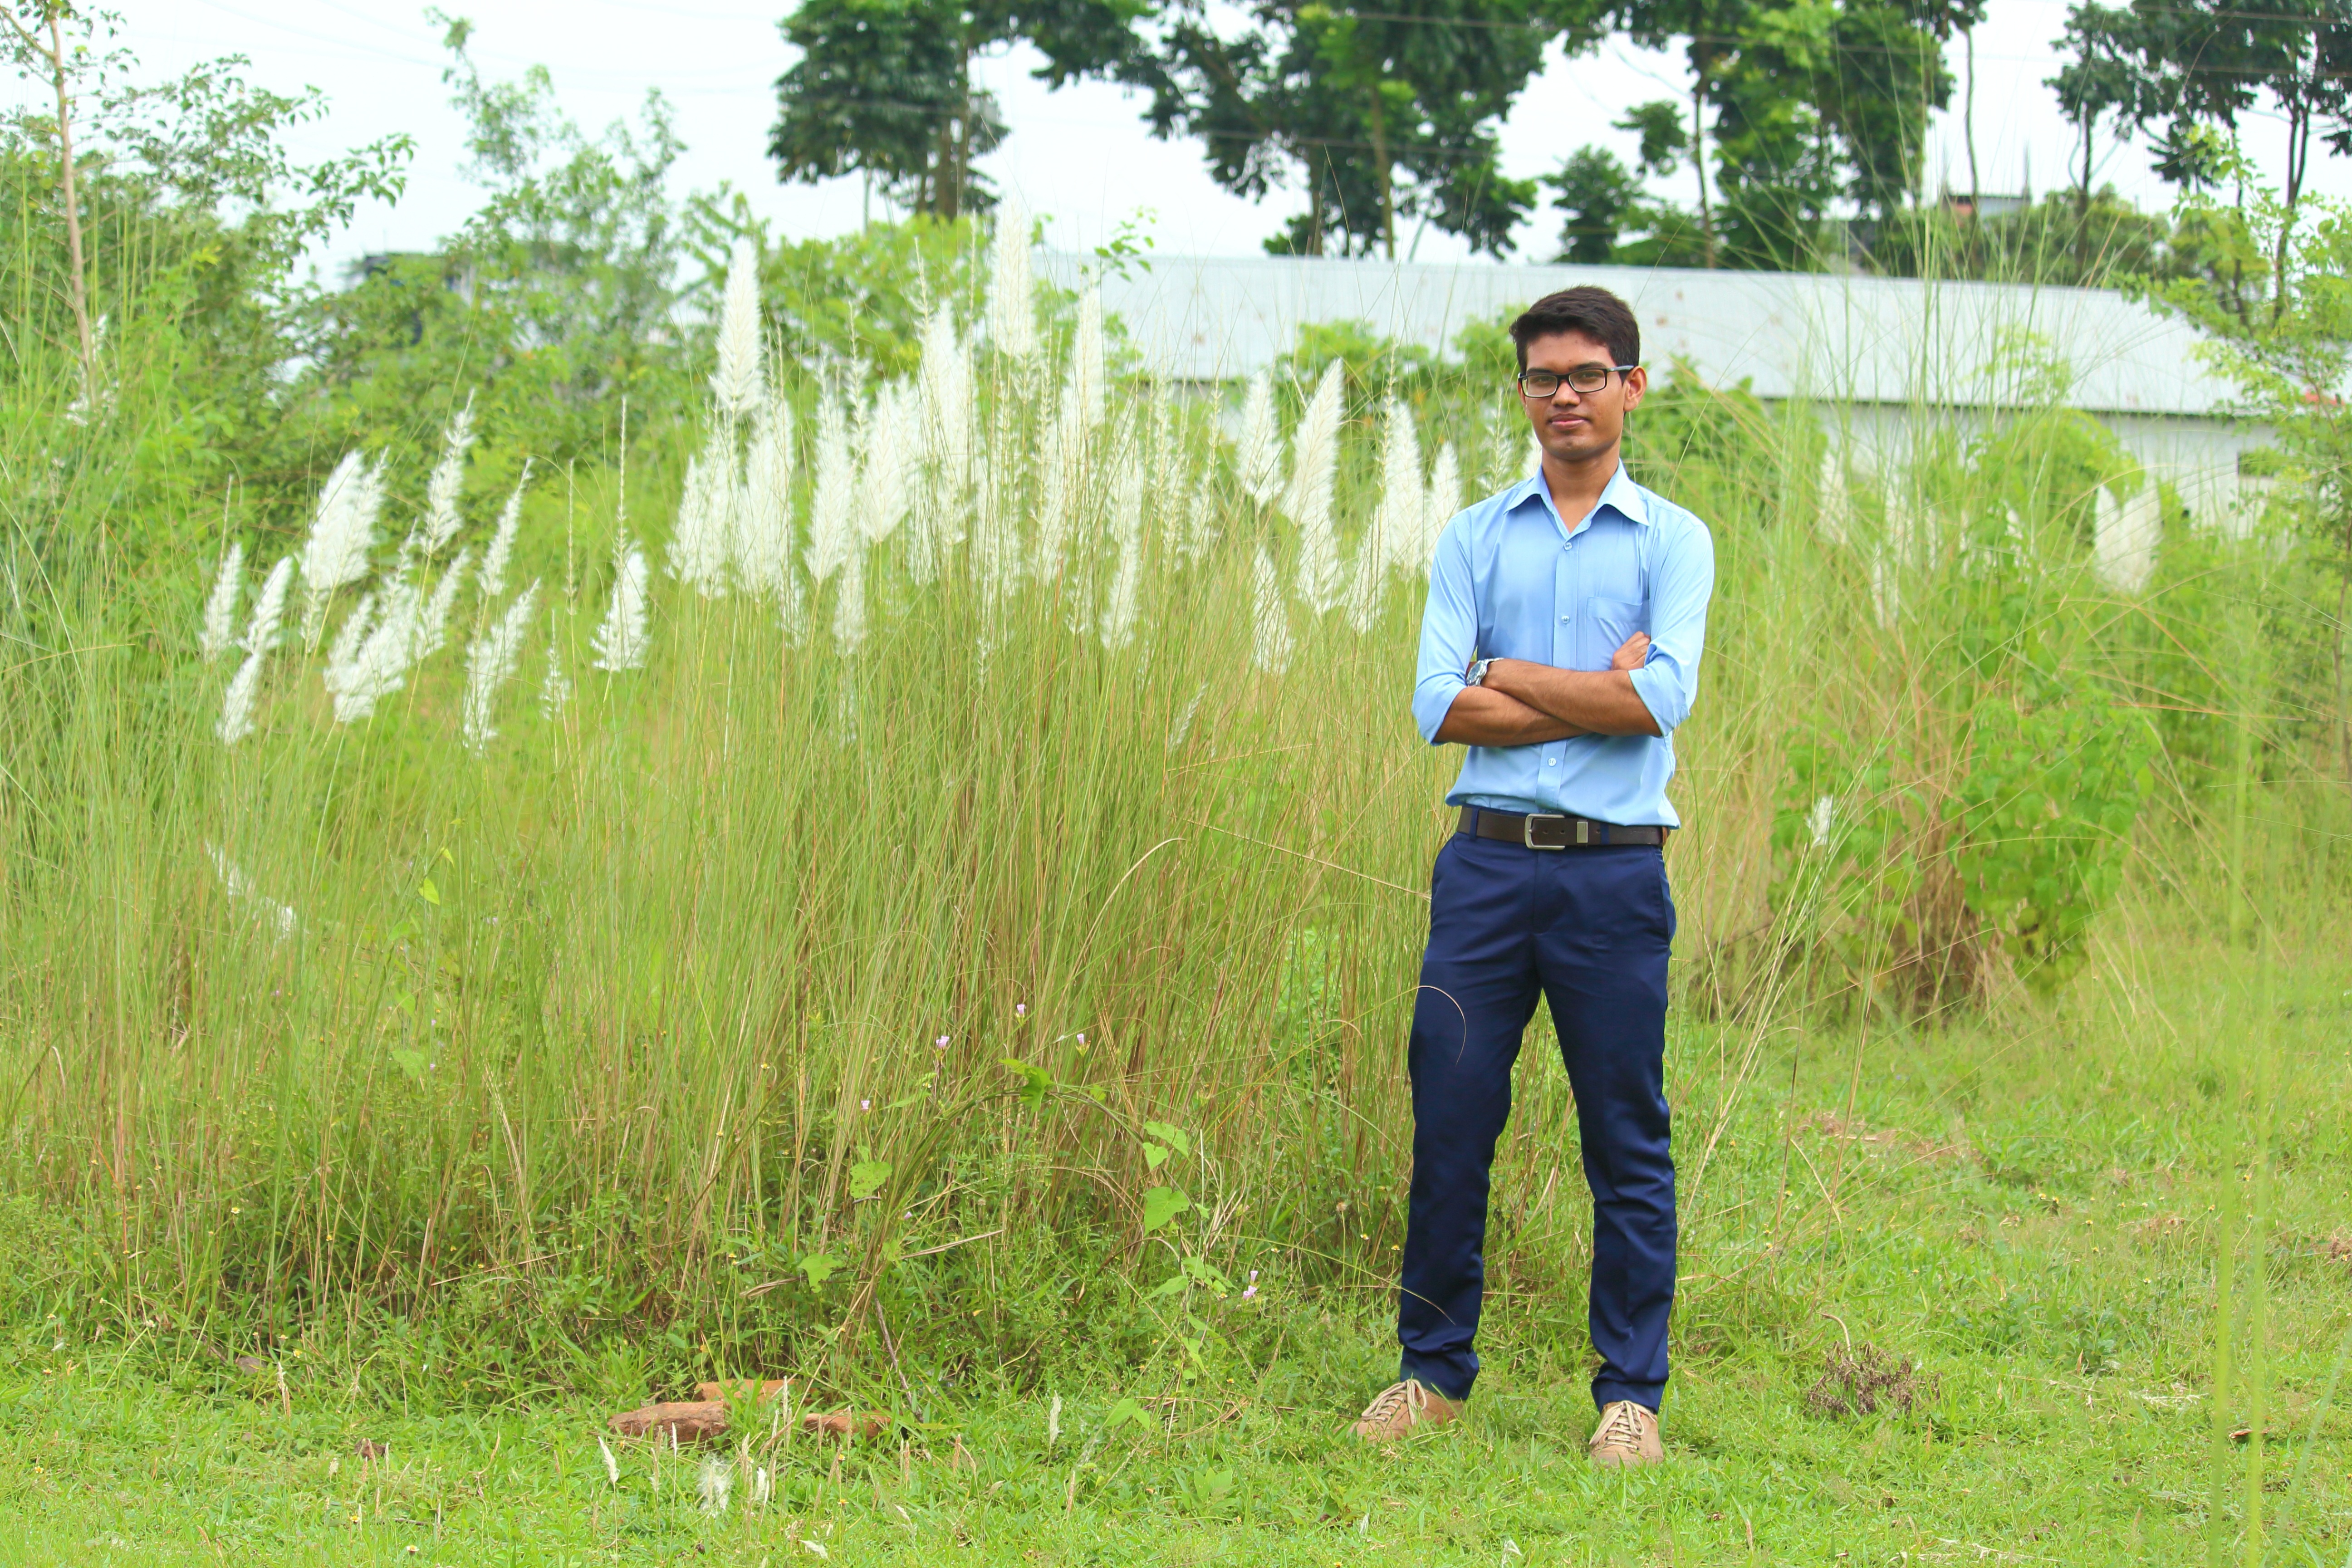
nature, grass, outdoor, walking, person, lawn, meadow, boy, kid, cute, summer, male, guy, portrait, young, youth, natural, park, child, fashion, lifestyle, son, happy, happiness, cool, little, wetland, joy, habitat, handsome, casual, smart, natural environment, grass family